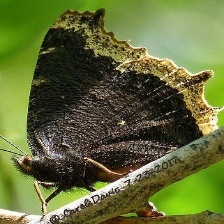
Species: MOURNING CLOAK
Butterfly family (ImageNet category): admiral